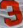
Number: 3